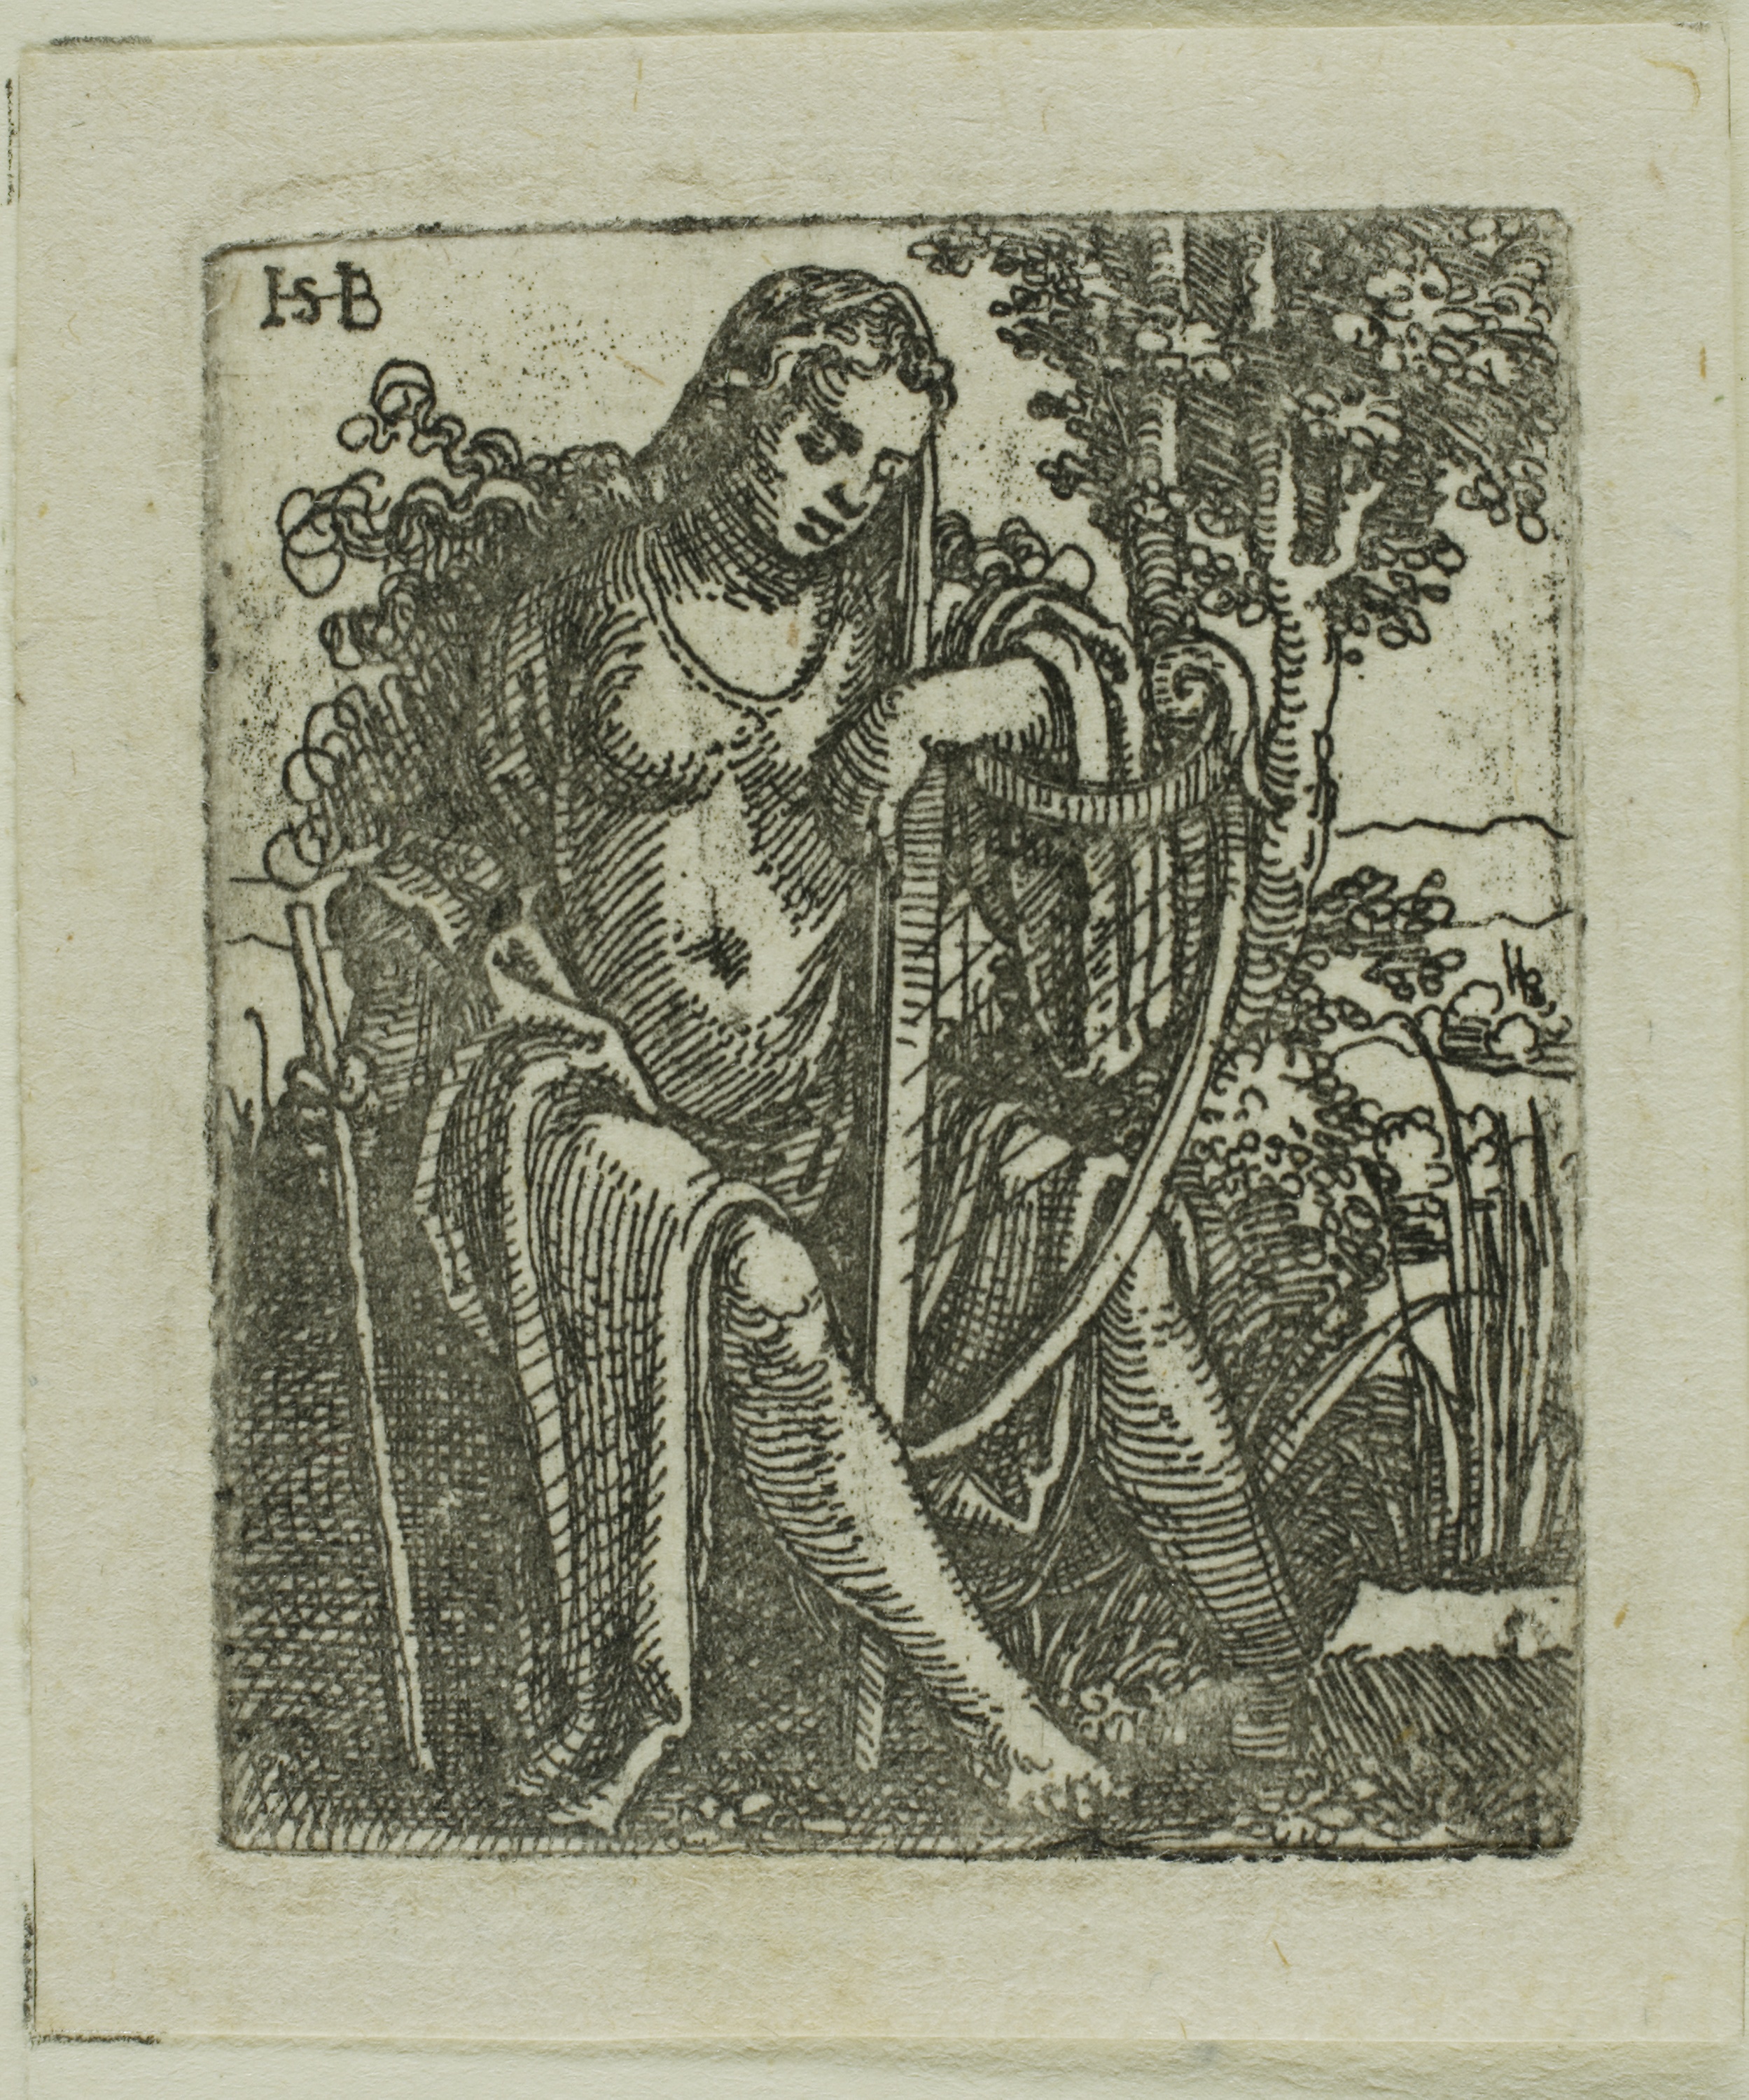
art, history, ancient history, mythology, printmaking, illustration, tree, visual arts, middle ages, fictional character